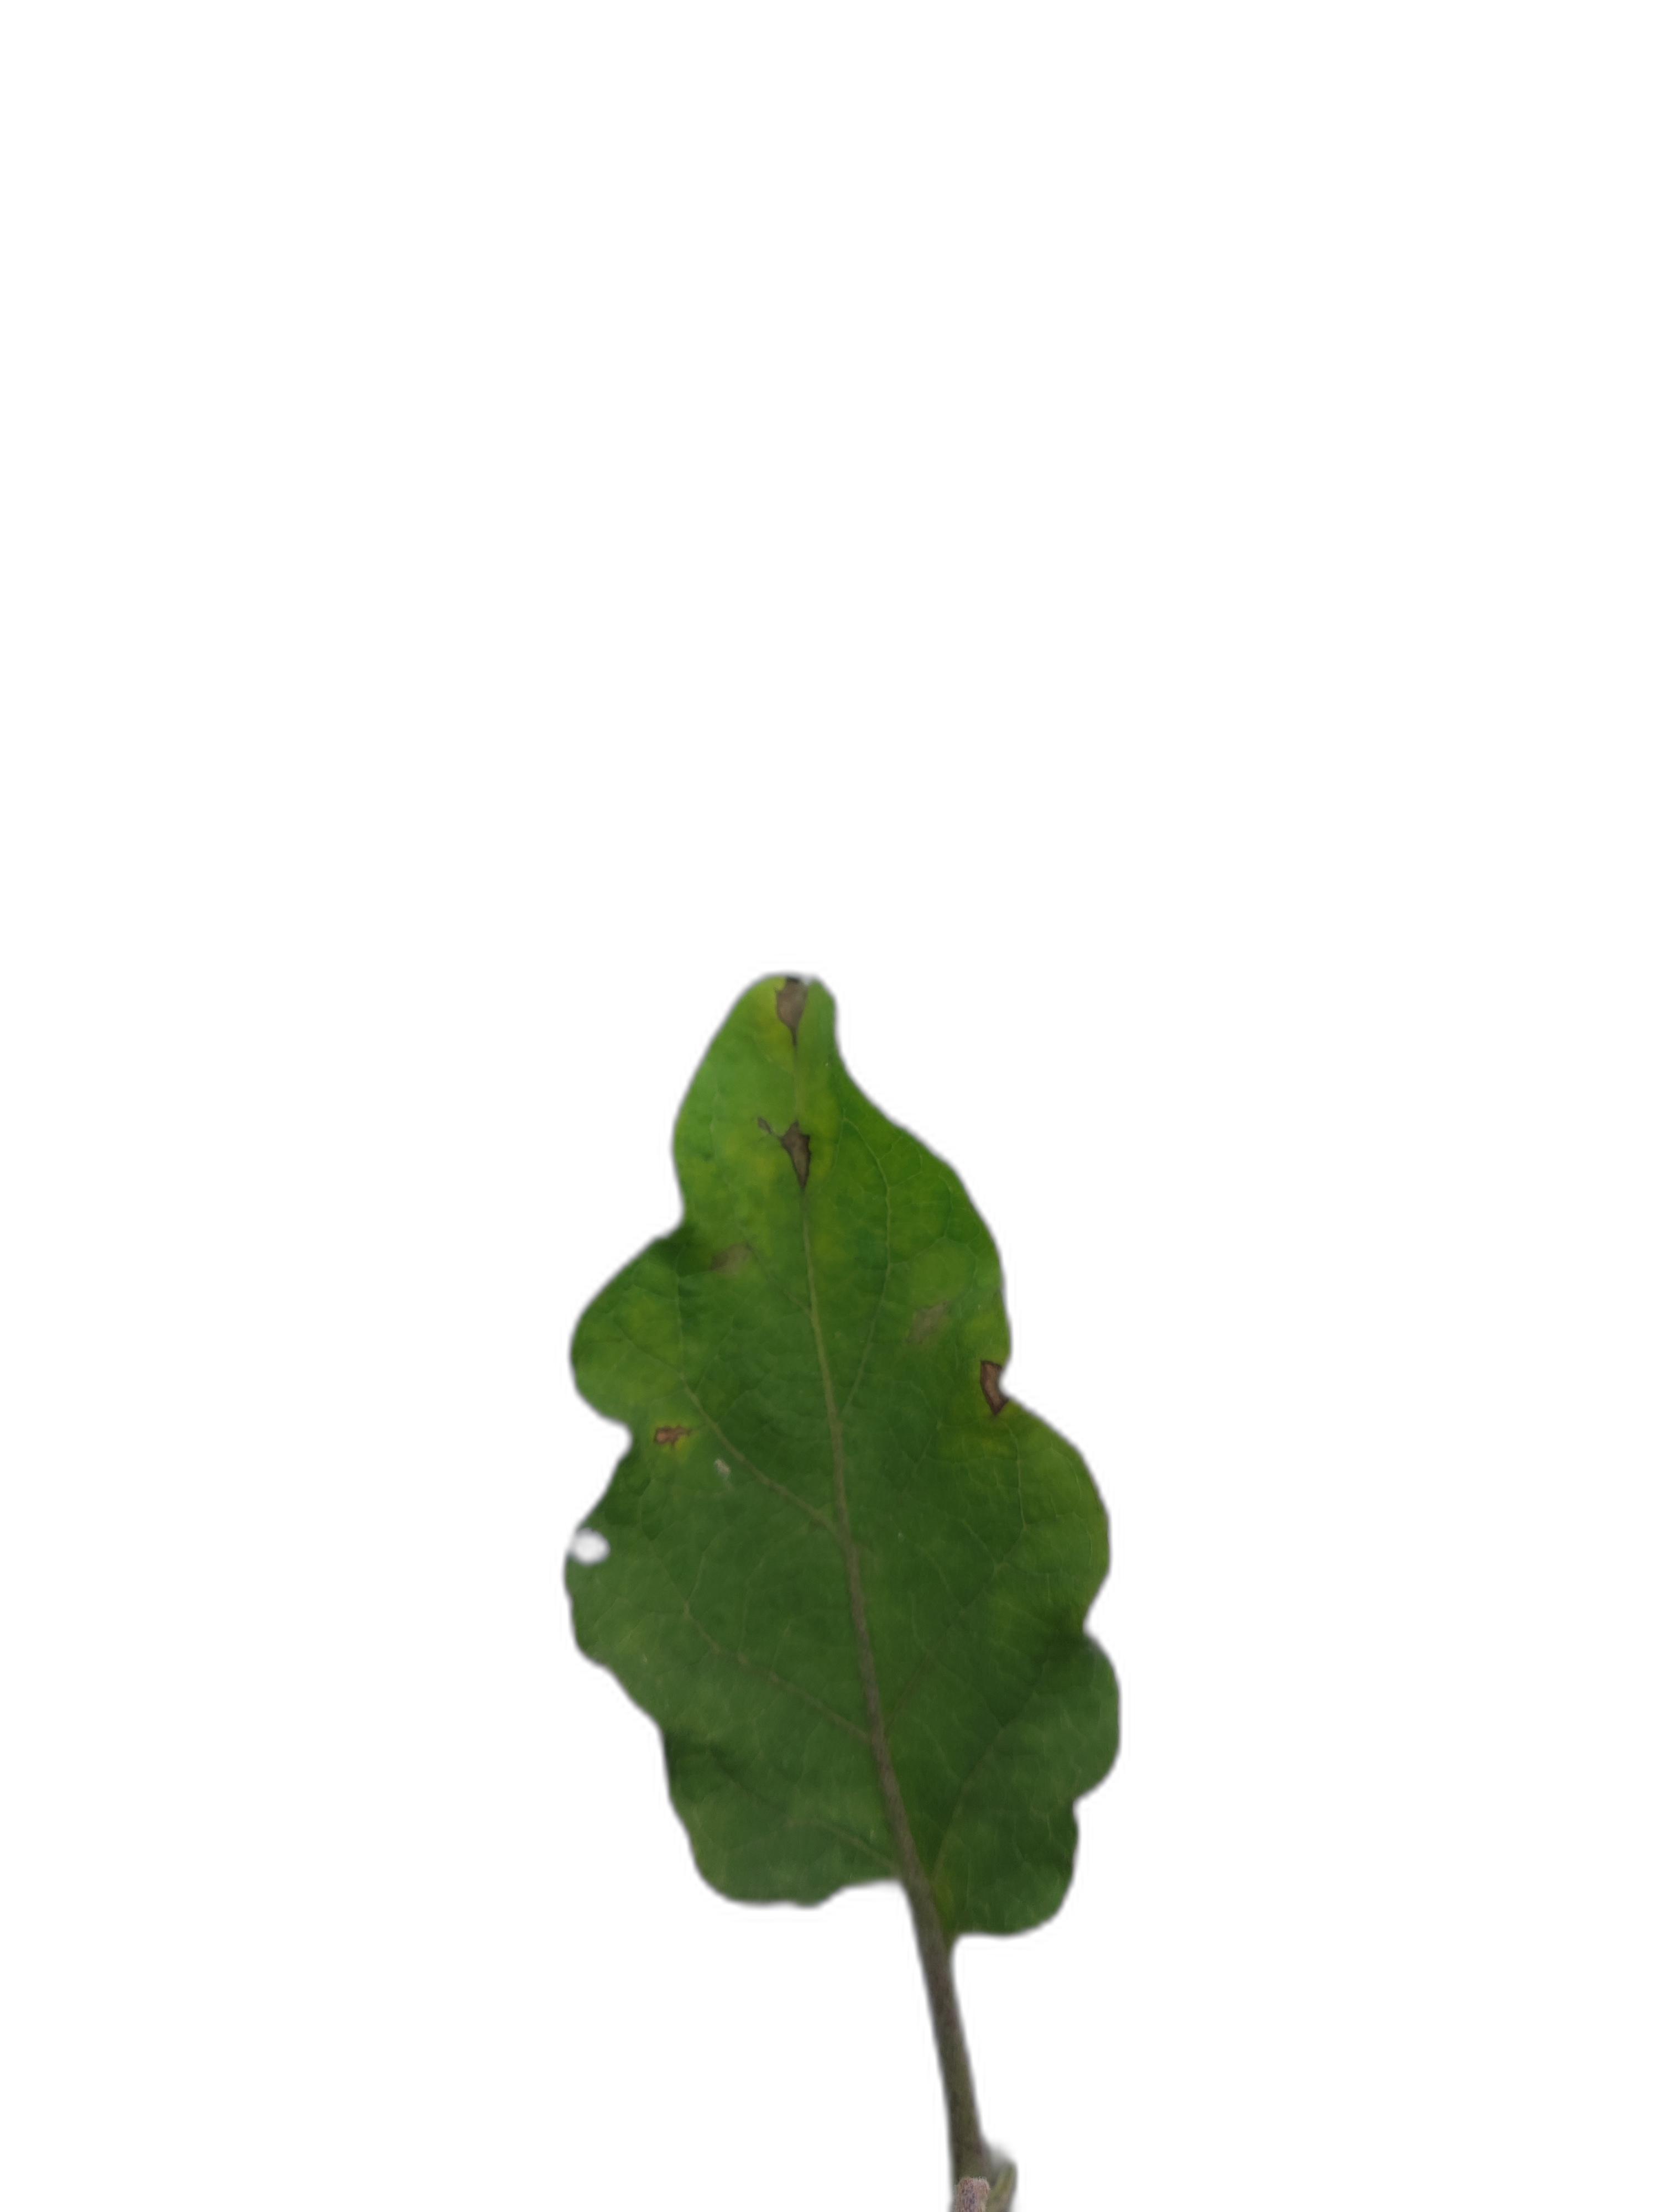
Label: Leaf Spot Disease